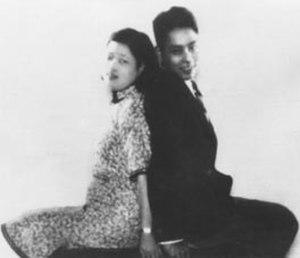
Ye Qianyu, ou Yeh Ch'ien-yü, est un peintre chinois et pionnier du manhua. En 1928, il co-fonde la revue Shanghai Manhua, l'une des premières et des plus influentes revues de manhua, et créé la bande-dessinée Mr. Wang, l'une des plus célèbres de Chine.